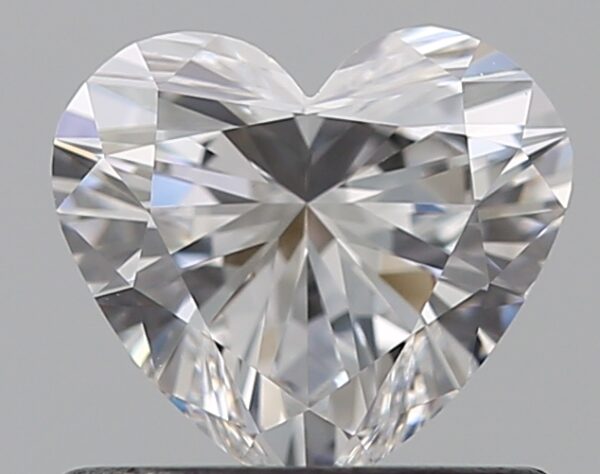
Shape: heart
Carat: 0.7
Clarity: VS1
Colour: D
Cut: EX
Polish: EX
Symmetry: VG
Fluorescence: N
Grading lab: GIA
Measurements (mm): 5.6 x 6.19 x 3.47